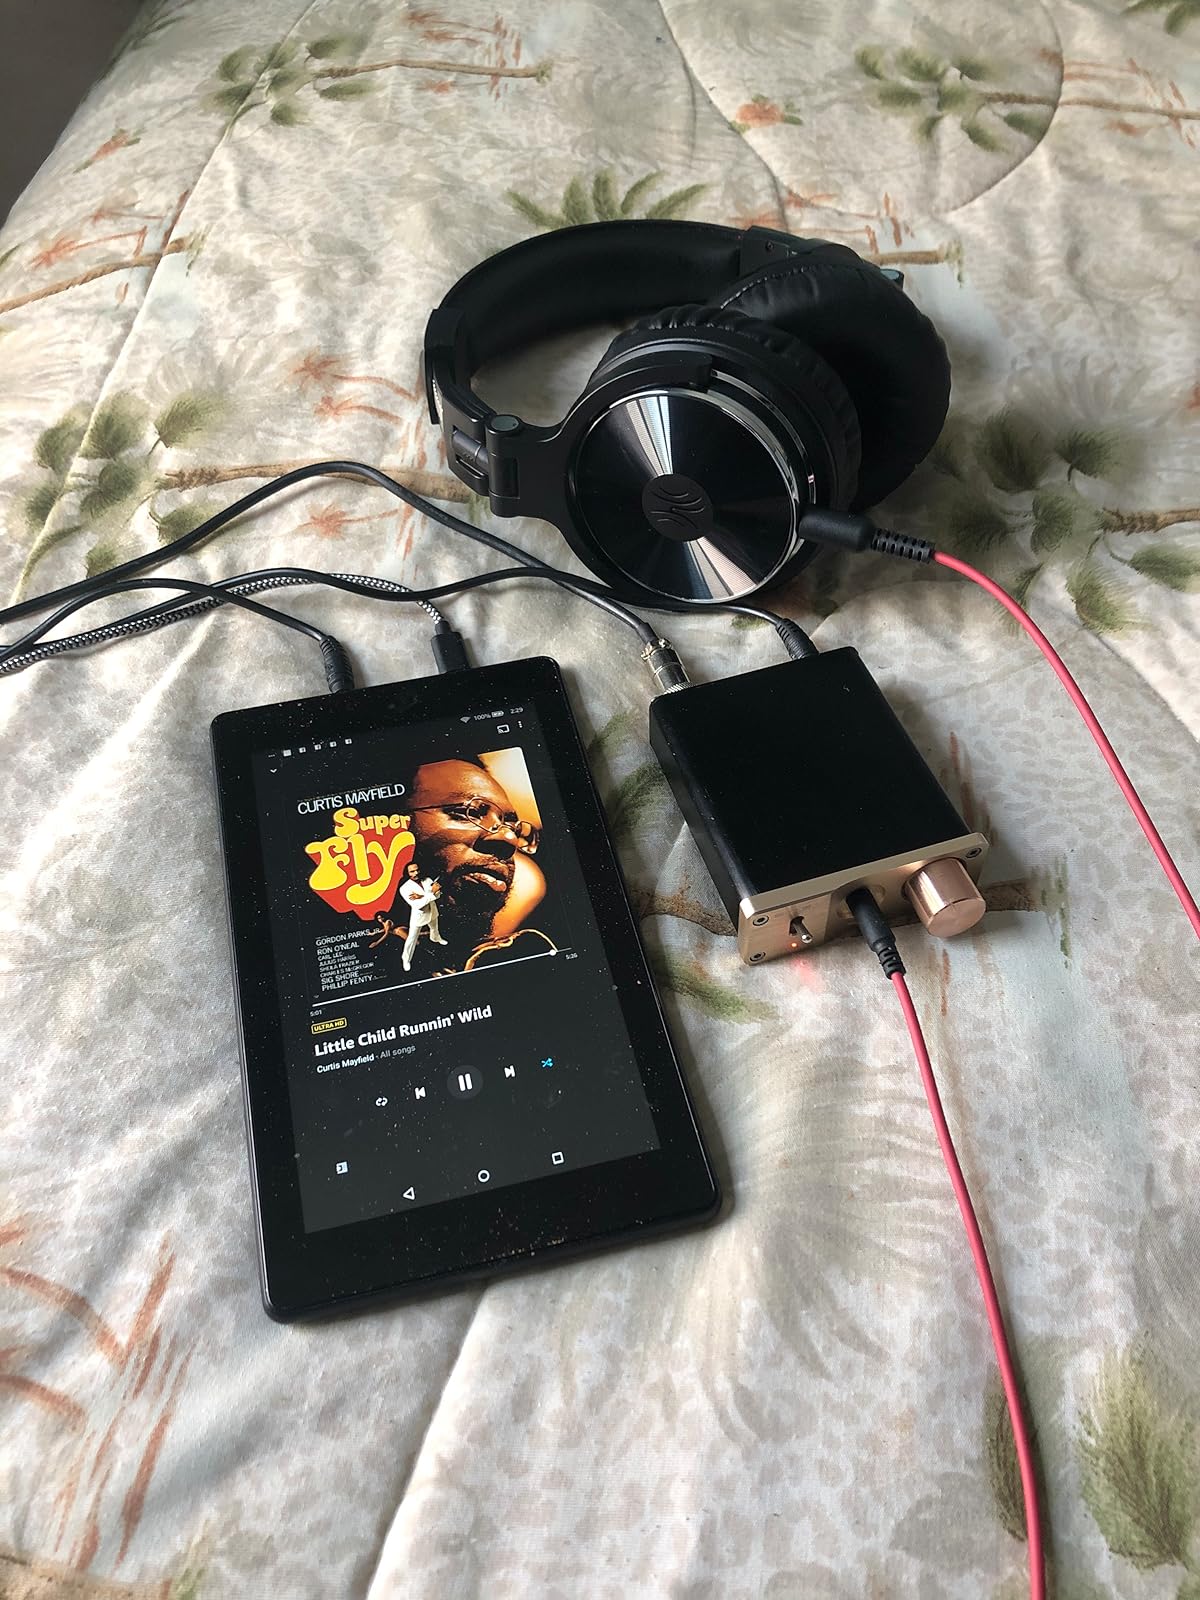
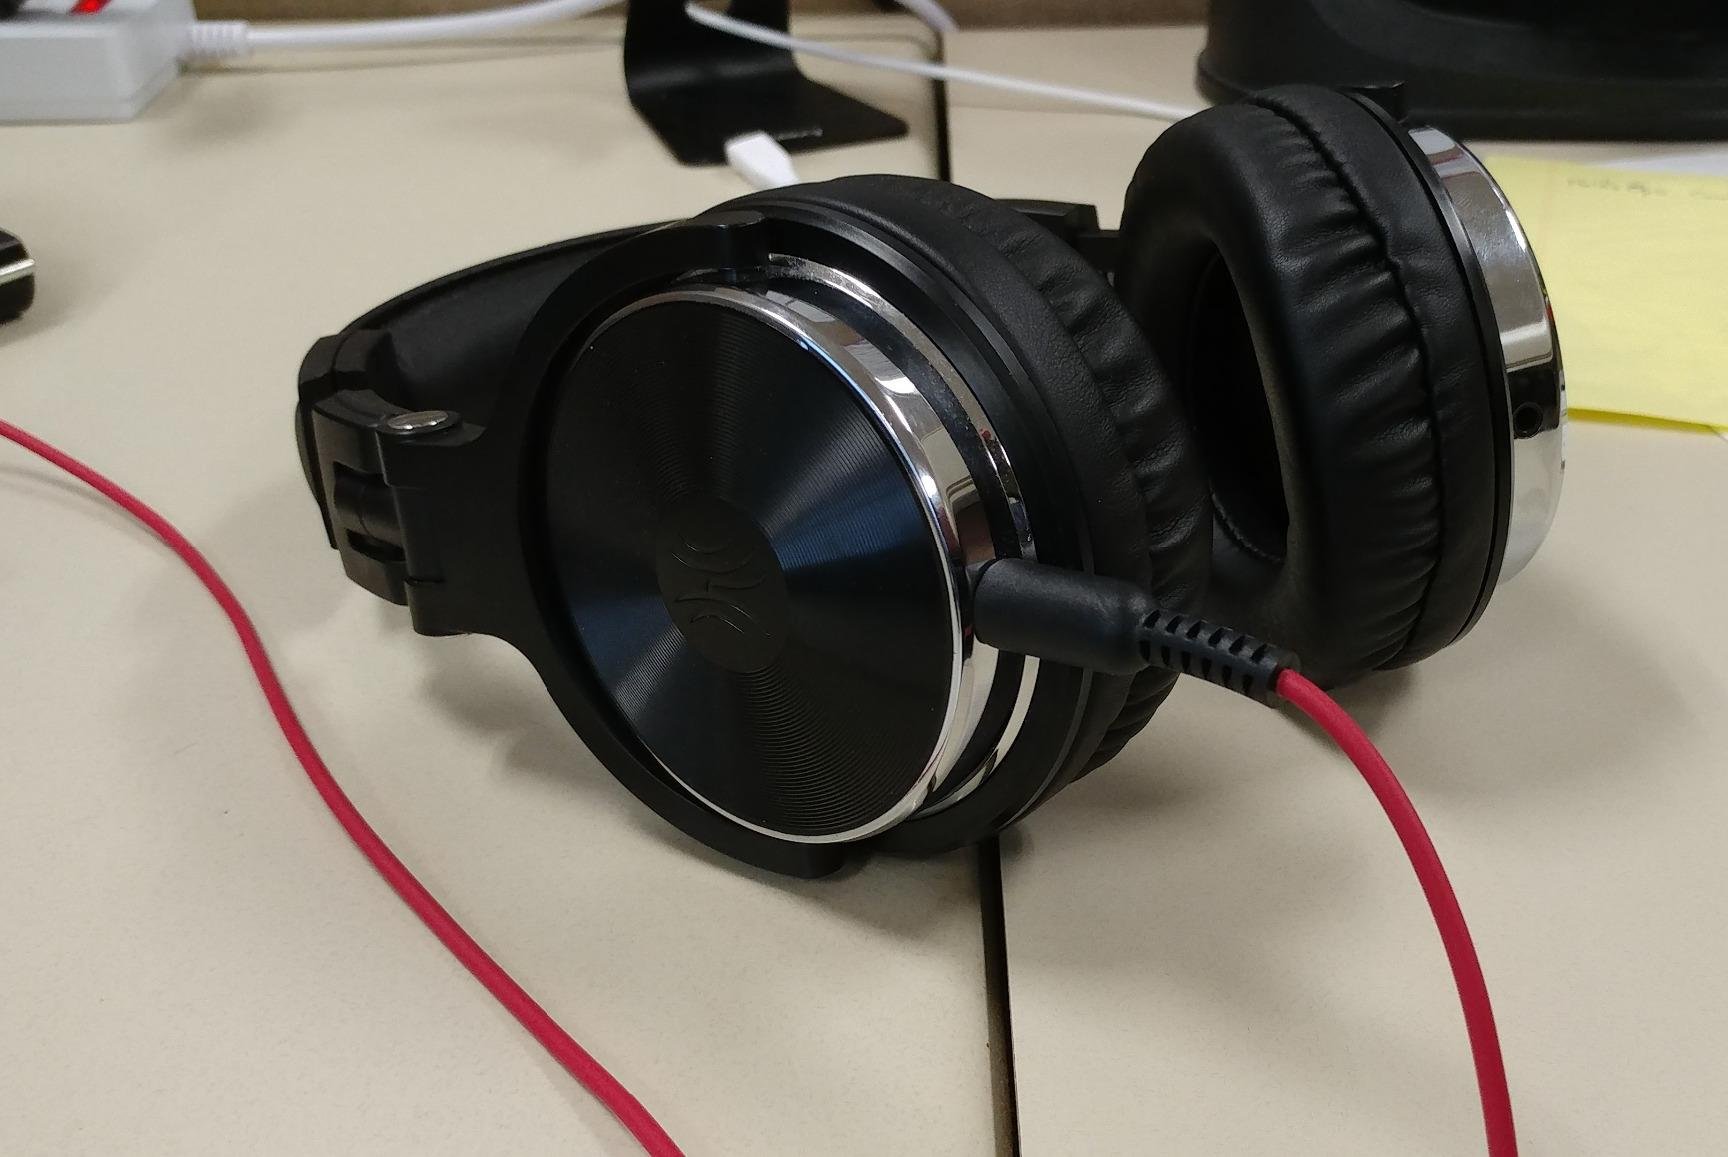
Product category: headphones
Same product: yes